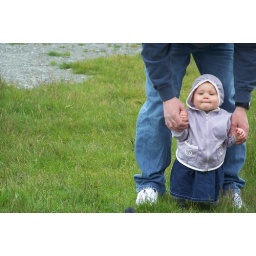
While feeding the ducks near my grandmothers house (brigus) I saw this CUTE little girl.